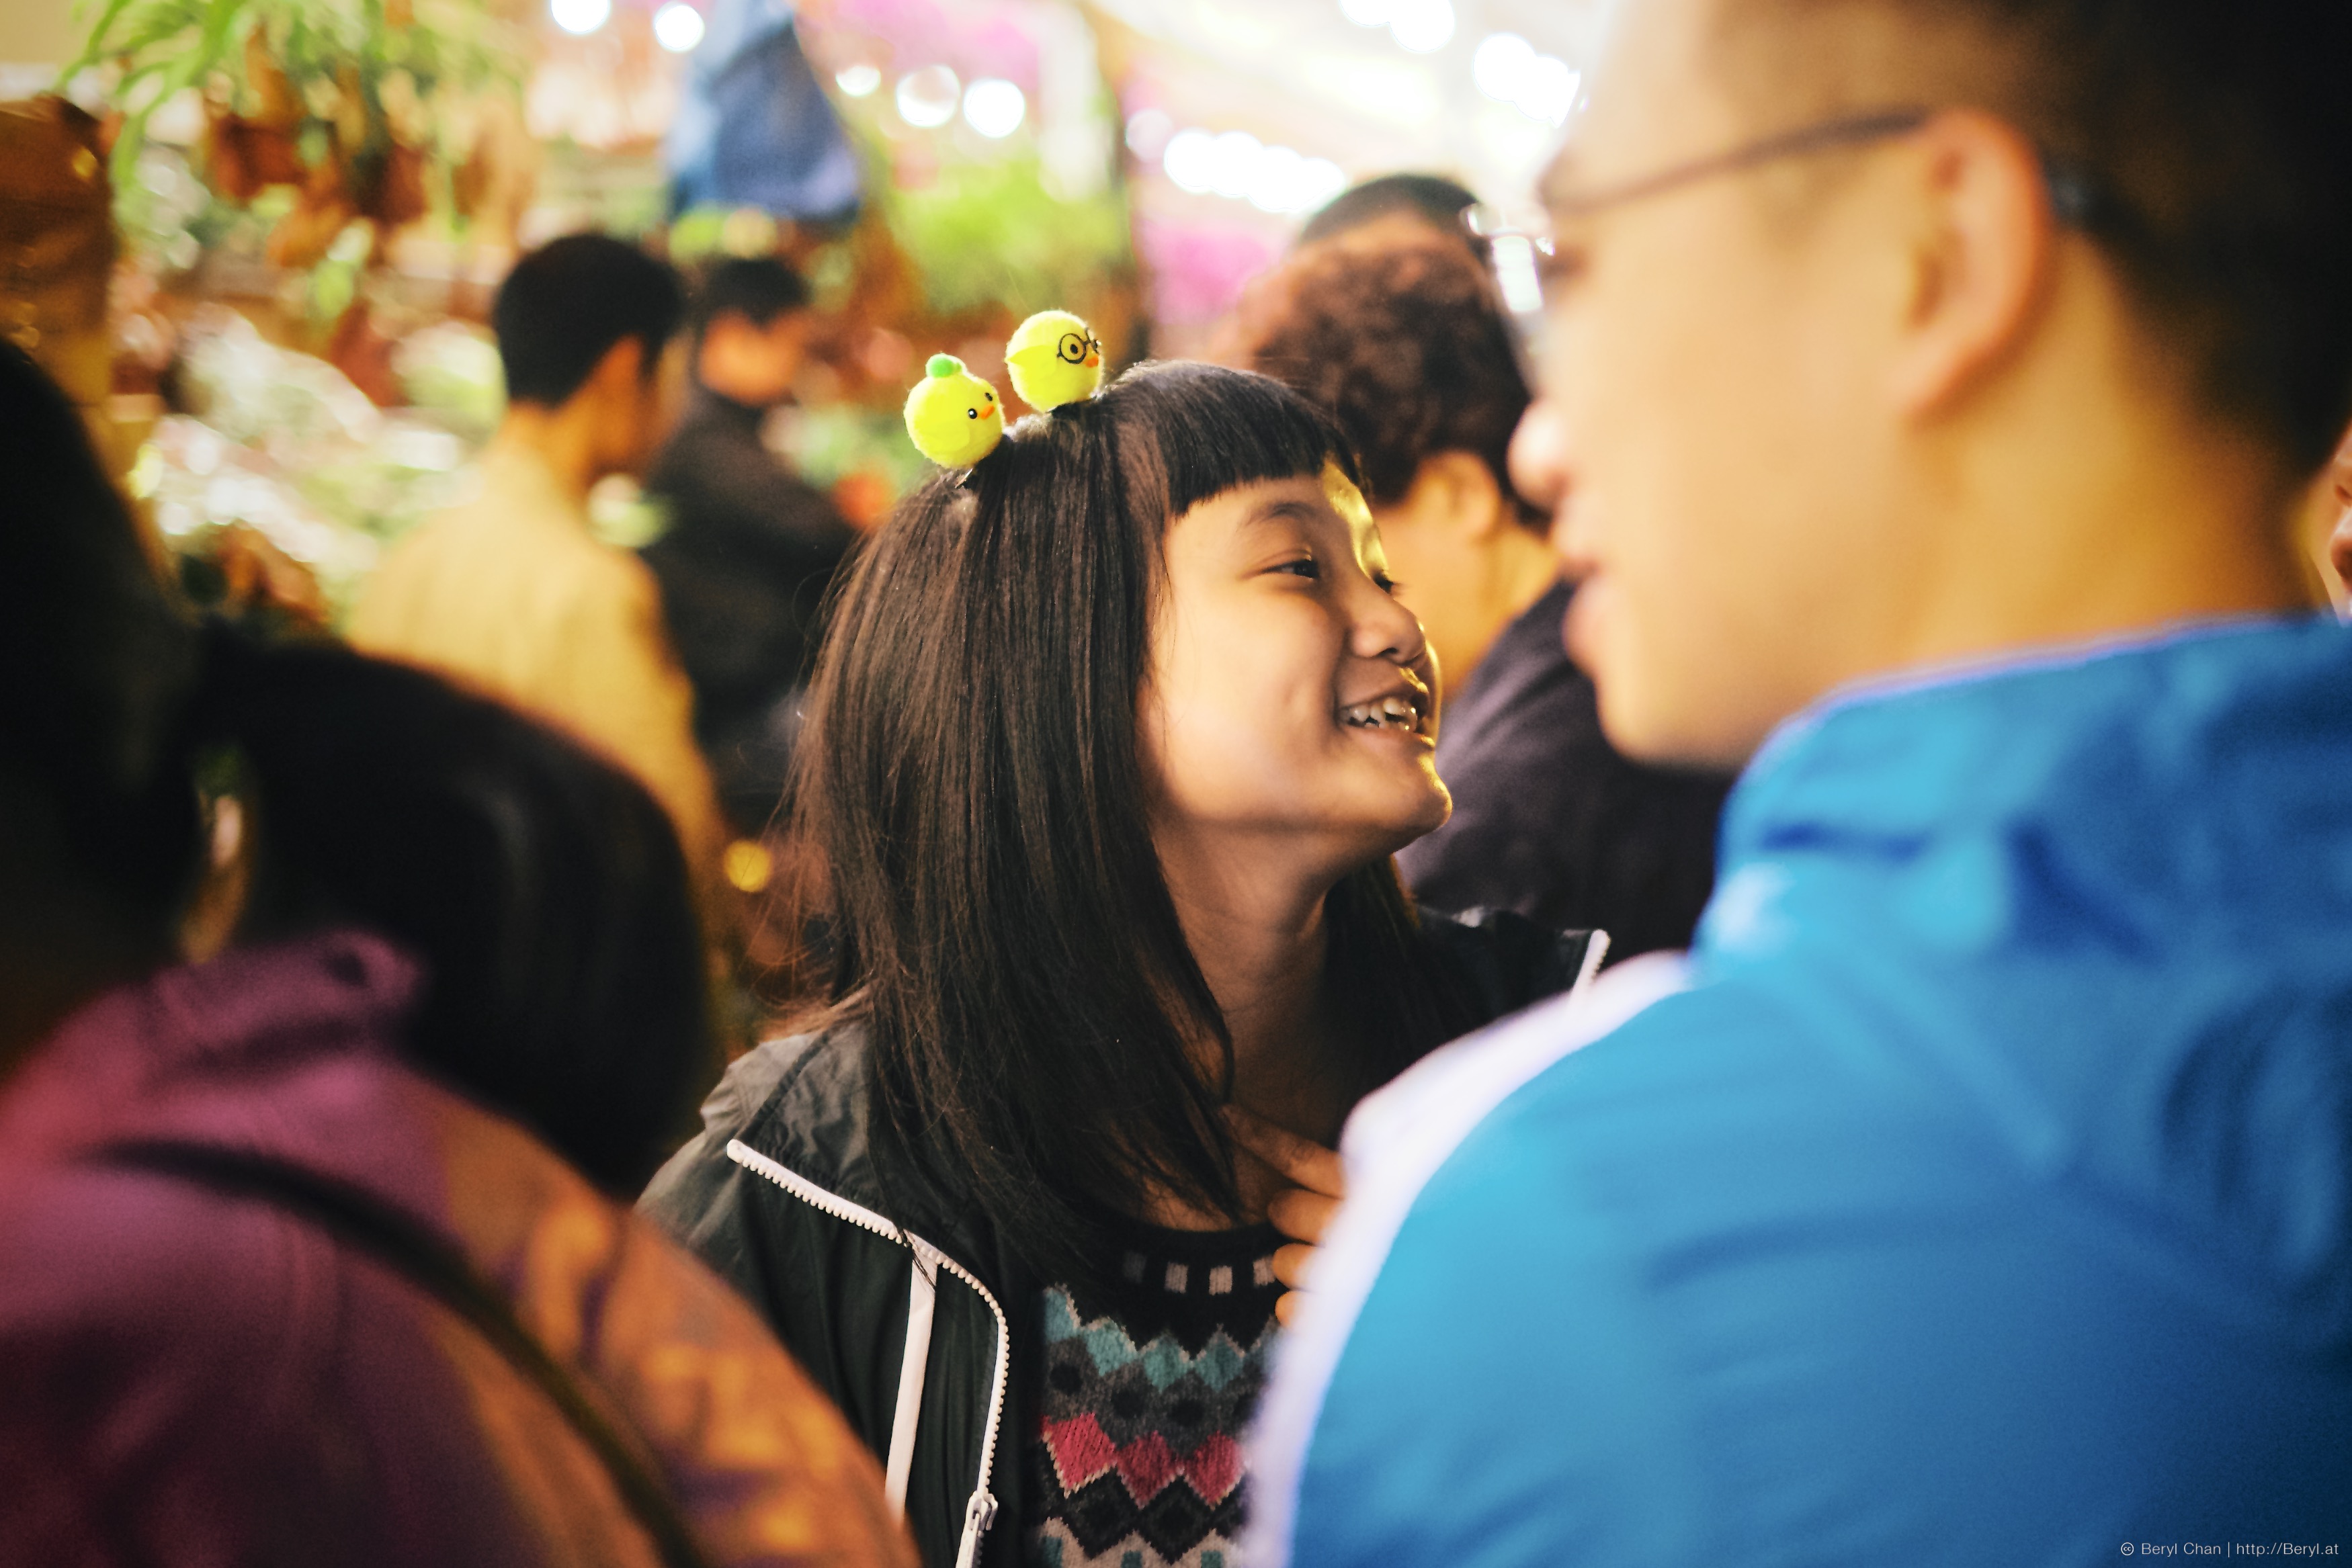
people, street, urban, crowd, fujifilm, chinese, marriage, face, candid, happy, 35mm, newyear, documentary, mirrorless, xf35mmf14r, xpro1, snap, snapshots, chinesenewyear, interaction